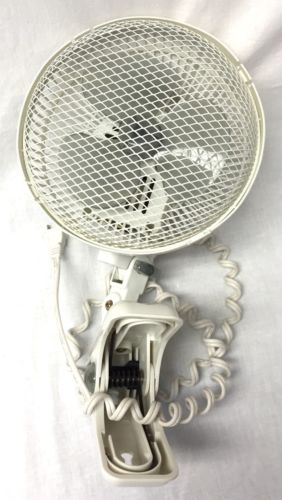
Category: fan